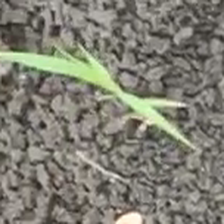
Weed species: Digitaria_SP_(Digitaria Sanguinalis )